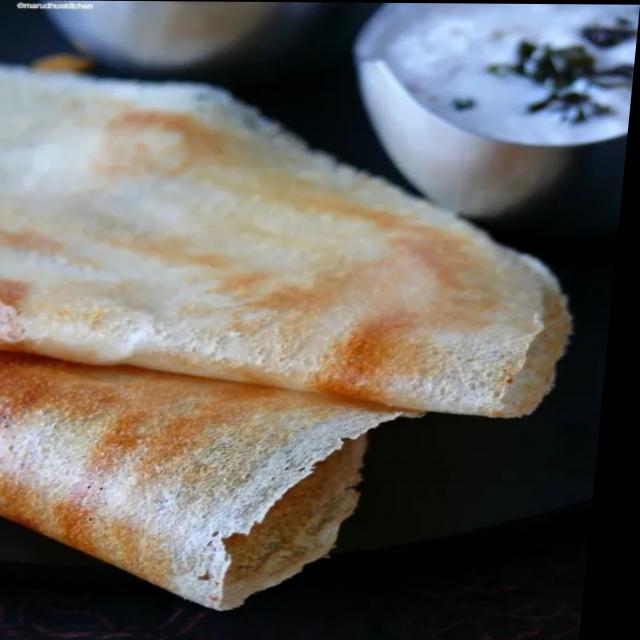
Dish: masala_dosa